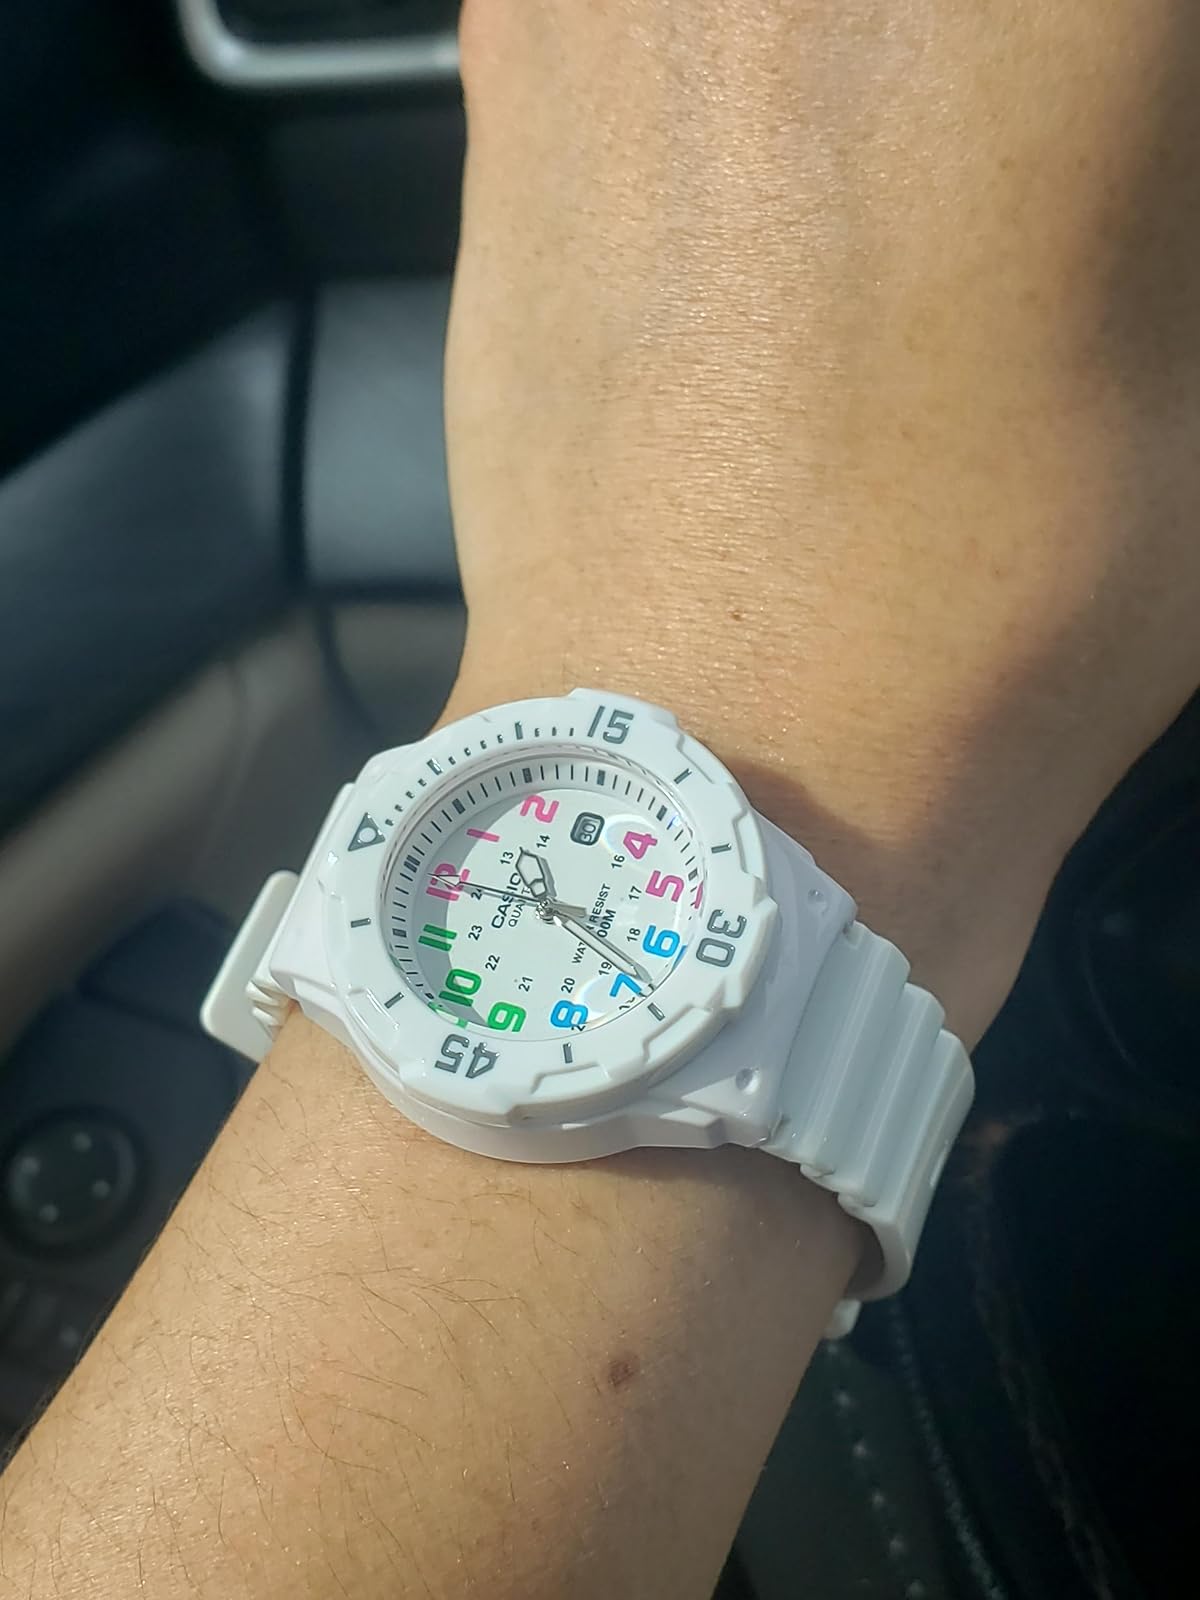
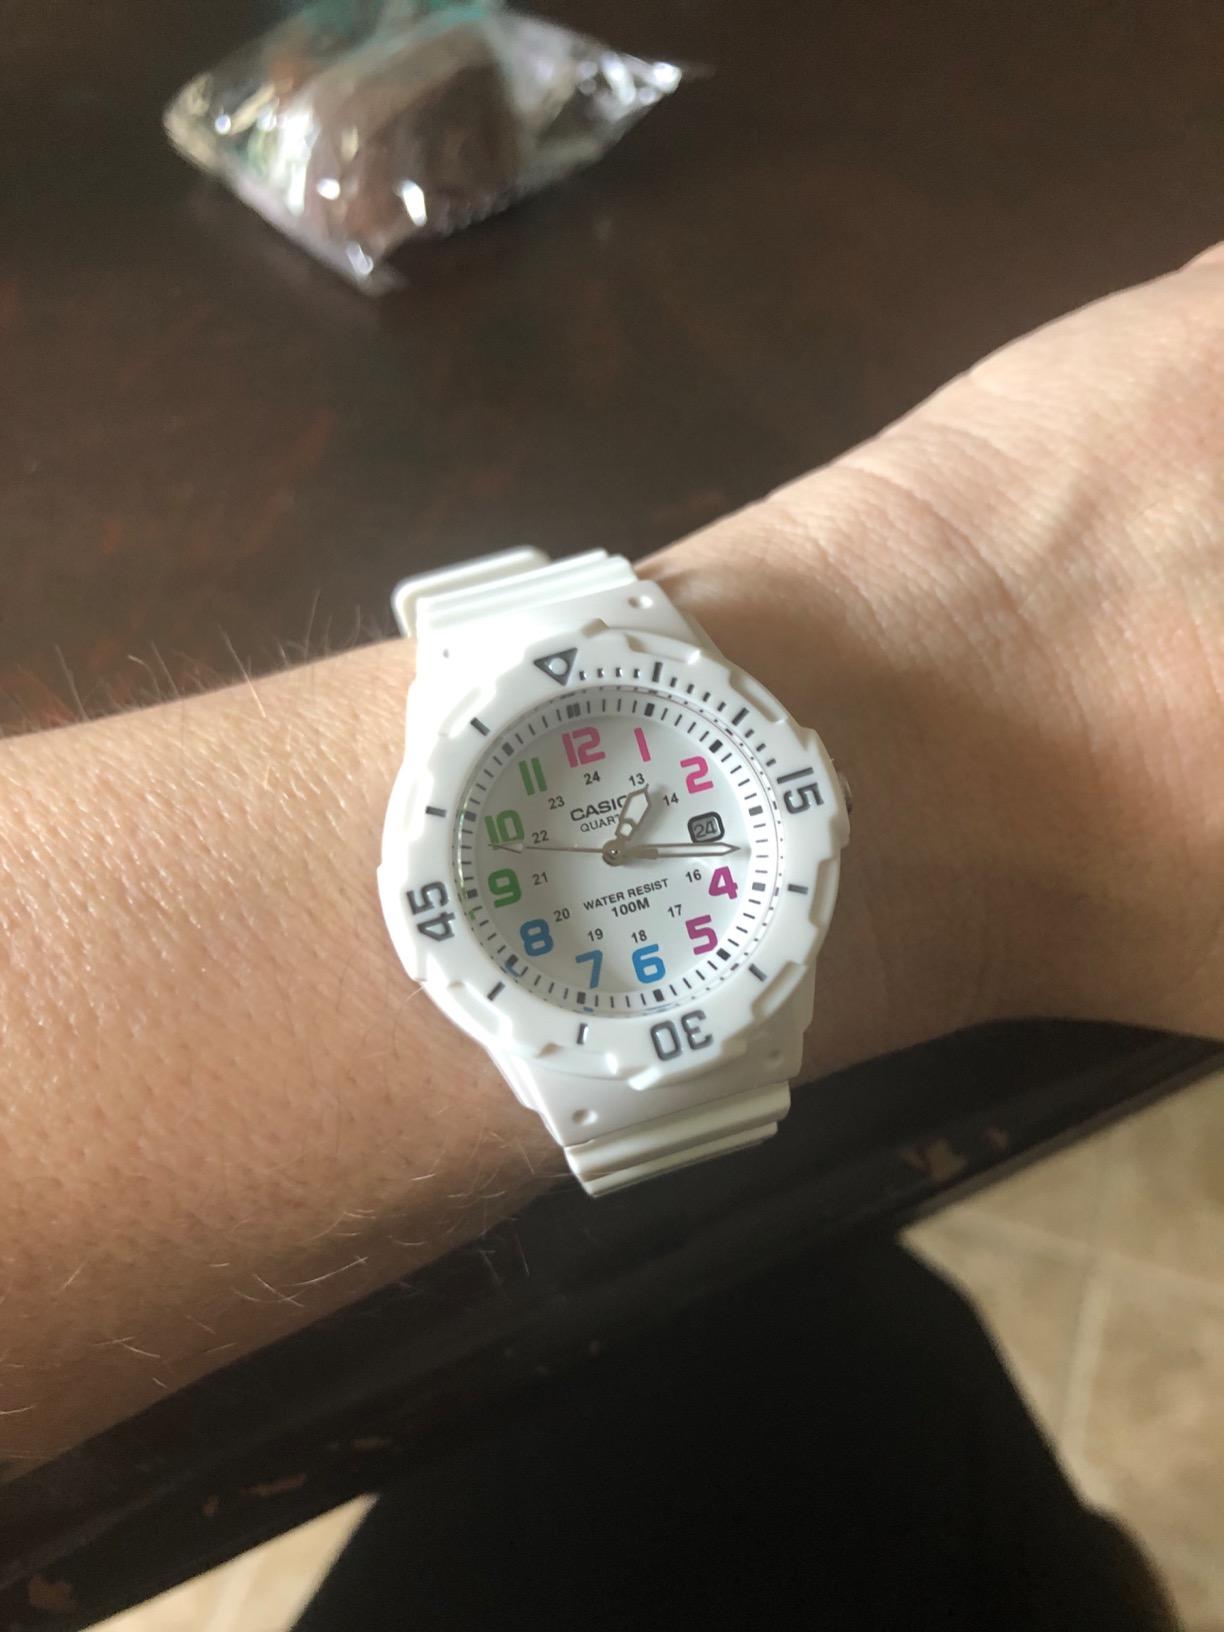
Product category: accessories_watch
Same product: yes